Crystal radio

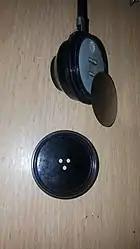
1600 ohm magnetic headset

The early earphones used with wireless-era crystal sets had moving iron drivers that worked in a way similar to the horn loudspeakers of the period. Each earpiece contained a permanent magnet about which was a coil of wire which formed a second electromagnet. Both magnetic poles were close to a steel diaphragm of the speaker. When the audio signal from the radio was passed through the electromagnet's windings, current was caused to flow in the coil which created a varying magnetic field that augmented or diminished that due to the permanent magnet. This varied the force of attraction on the diaphragm, causing it to vibrate. The vibrations of the diaphragm push and pull on the air in front of it, creating sound waves. Standard headphones used in telephone work had a low impedance, often 75 Ω, and required more current than a crystal radio could supply. Therefore, the type used with crystal set radios (and other sensitive equipment) was wound with more turns of finer wire giving it a high impedance of 2000–8000 Ω.